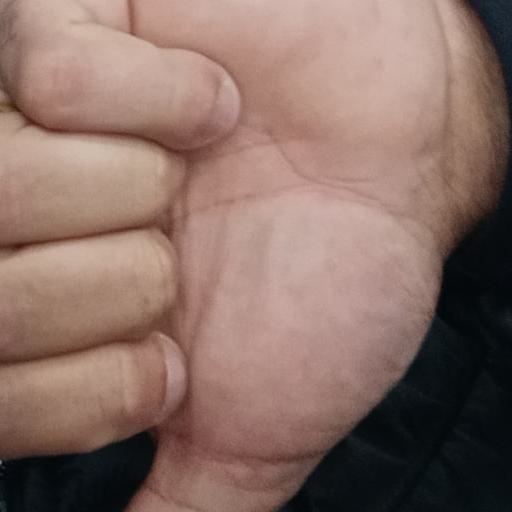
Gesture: dislike